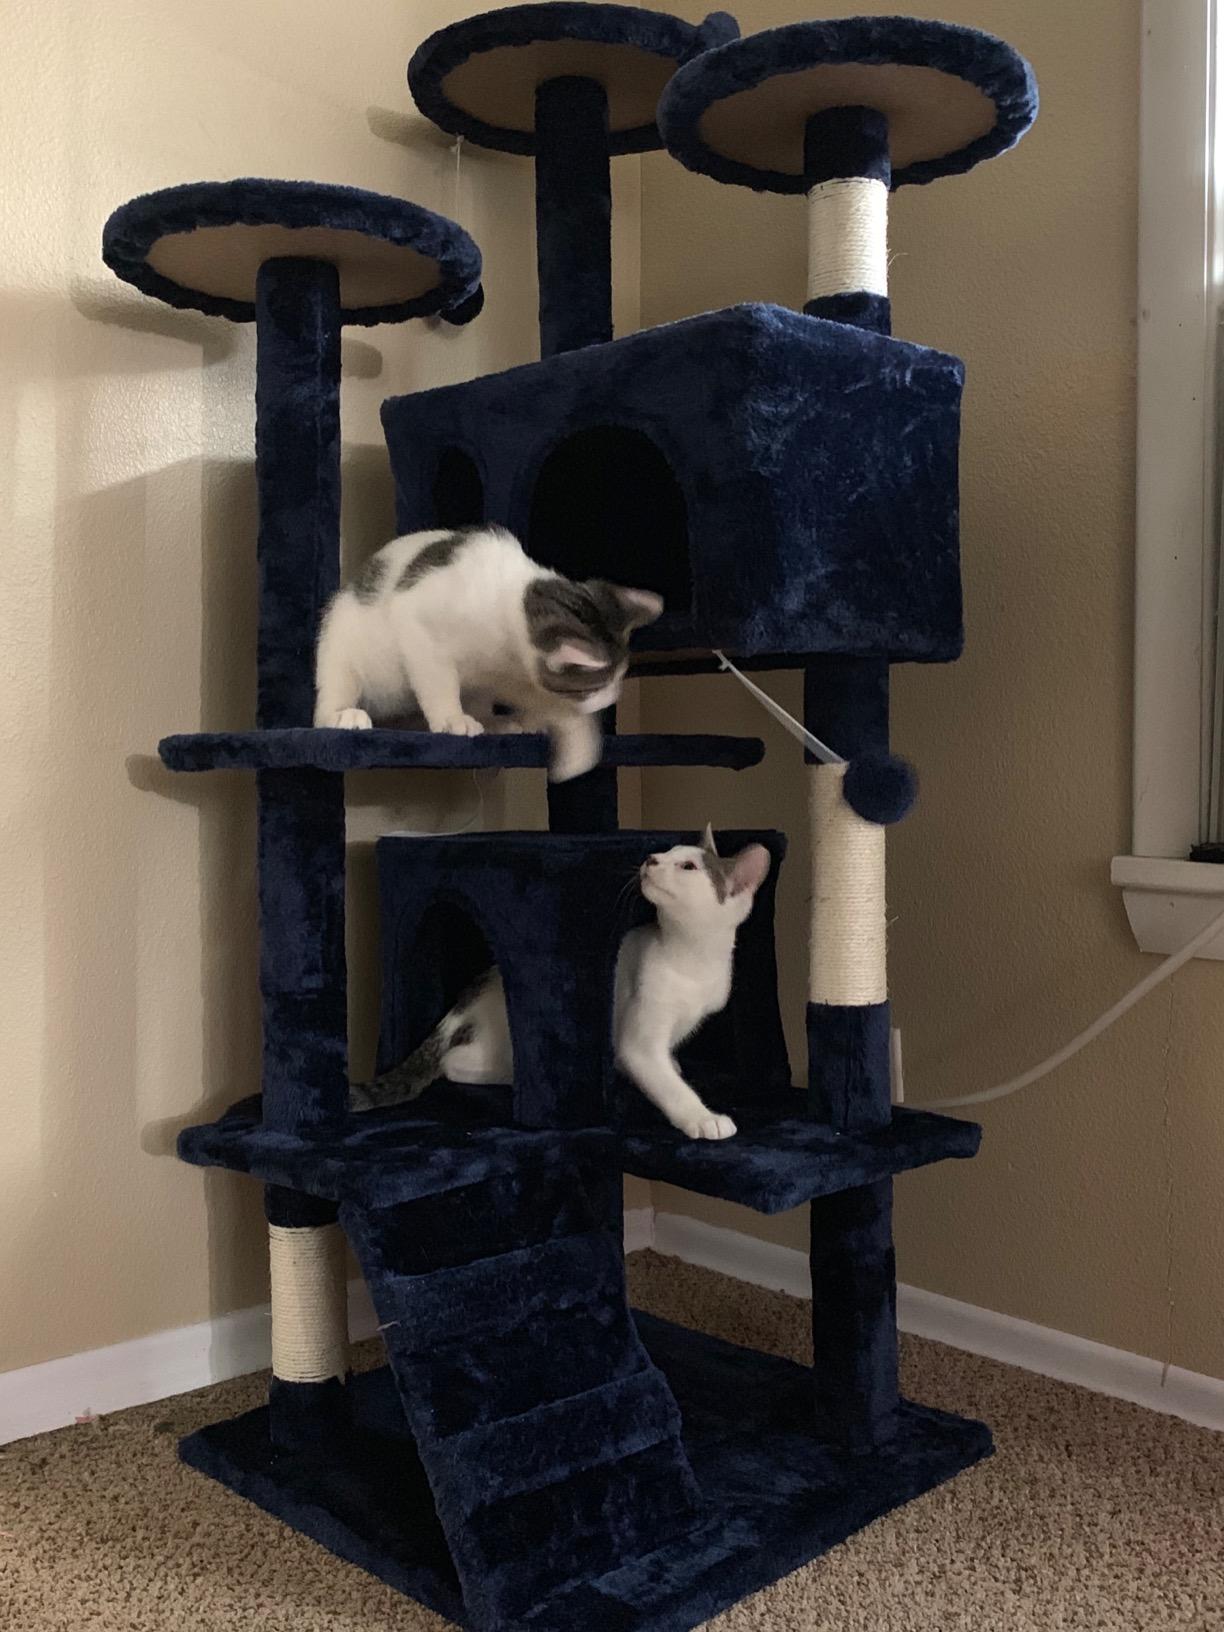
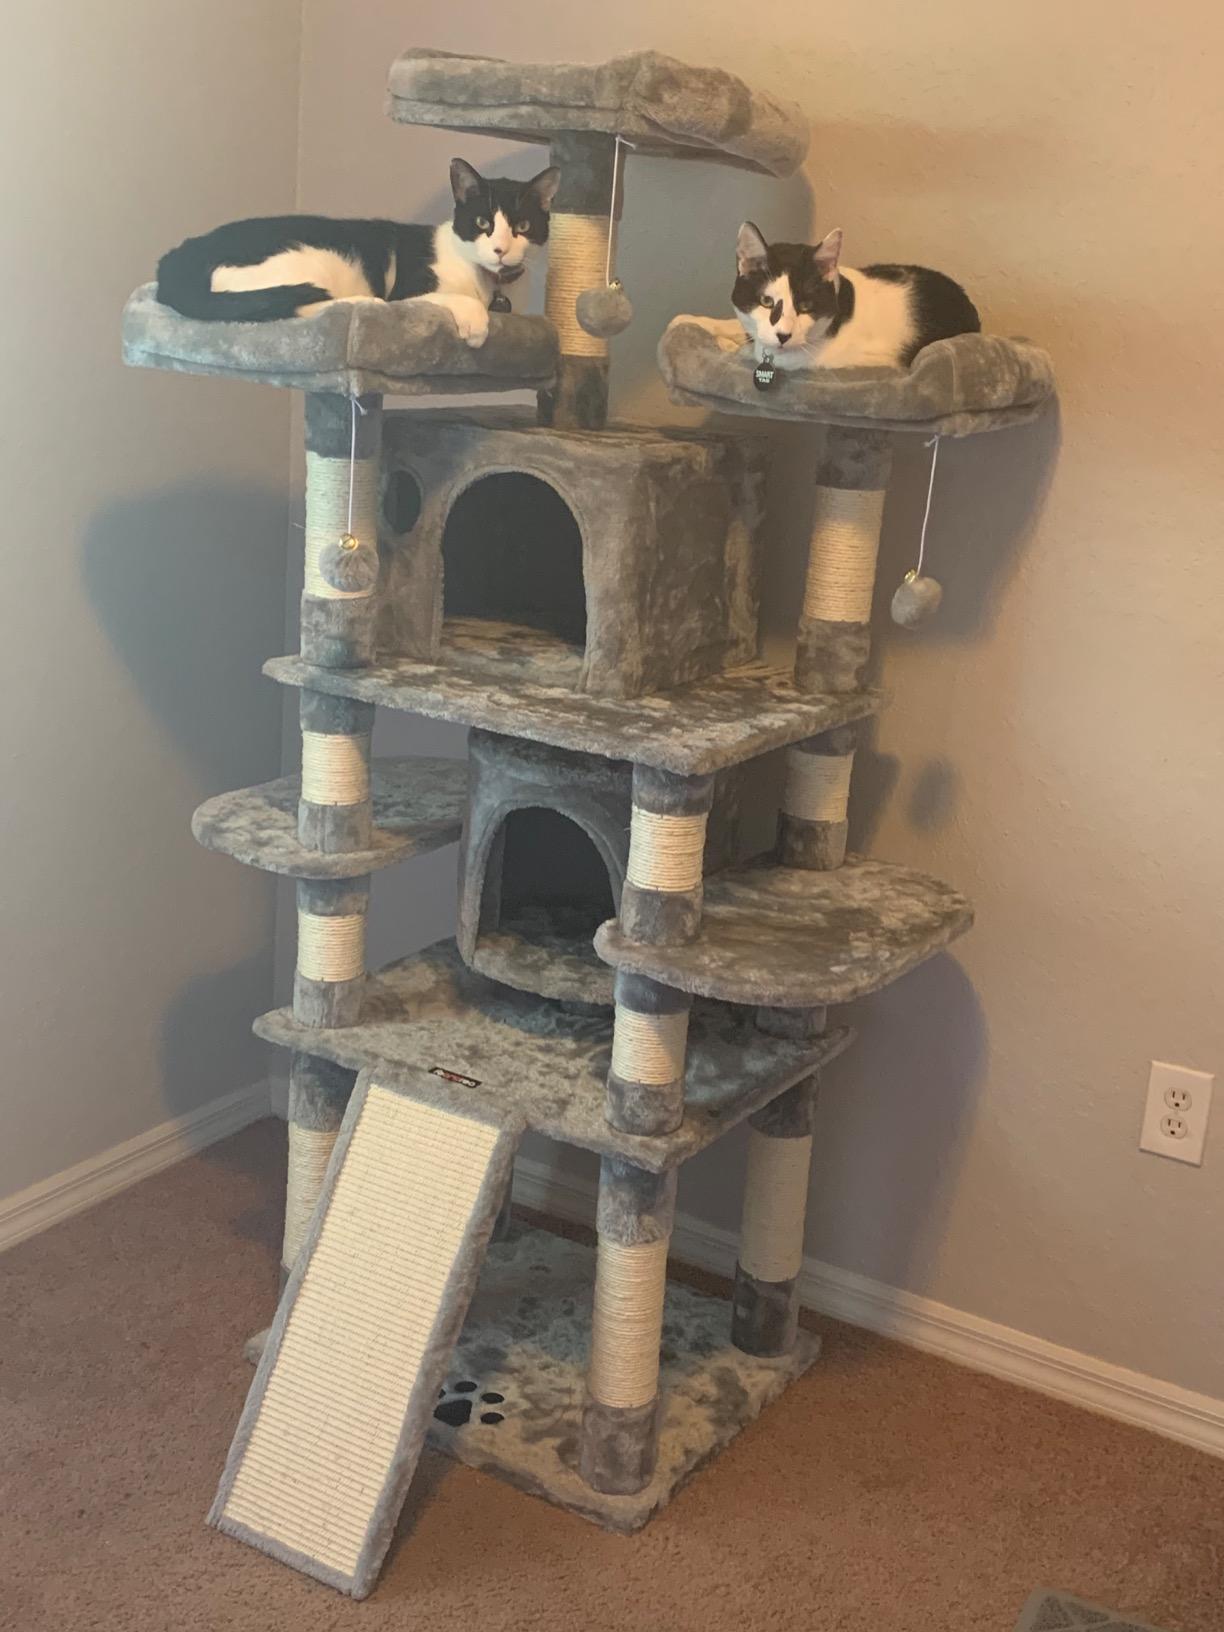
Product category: items_cat tree
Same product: no